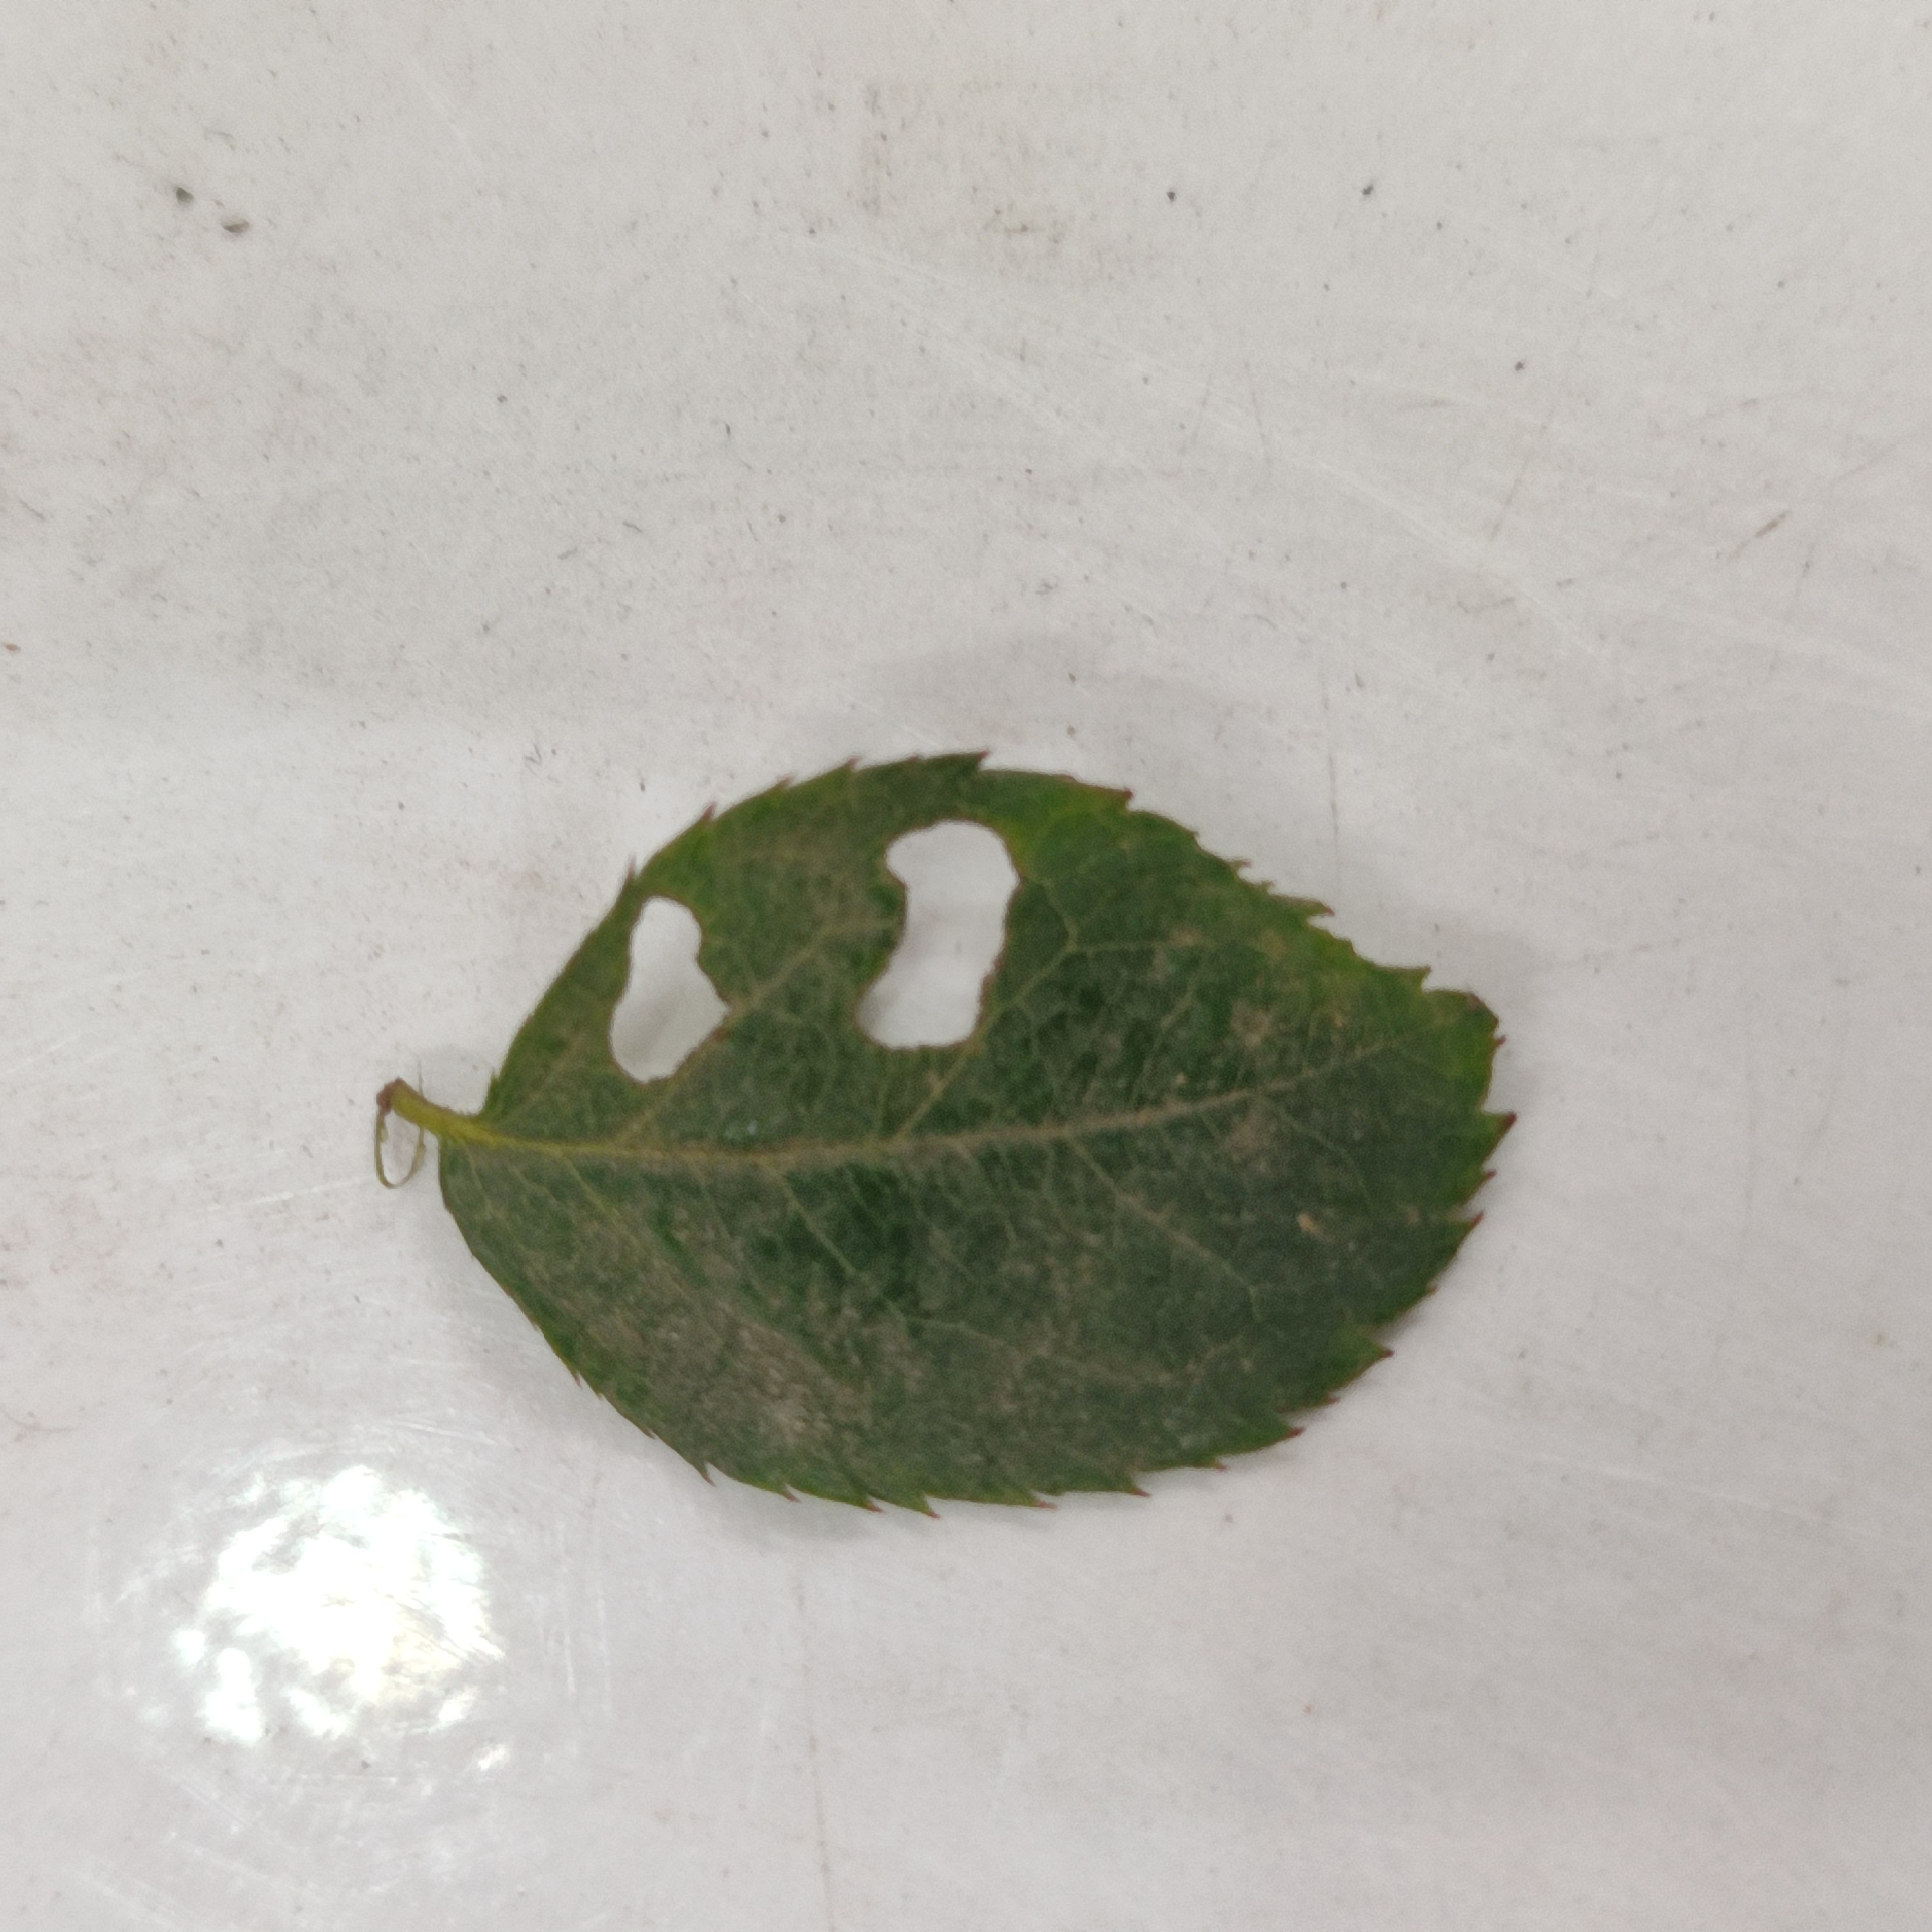
Label: Insect Hole